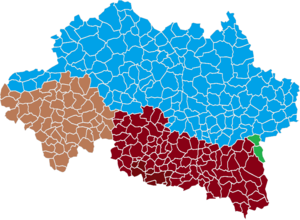
L’auvergnat ou occitan auvergnat est un dialecte de l'occitan' parlé dans une partie du Massif central et, en particulier, dans la majeure partie de l’Auvergne, province qui lui donne son nom.
Le duché de Bourbon, plus communément nommé Bourbonnais, est une région historique et culturelle française. Cette ancienne province a pour chef-lieu Moulins et son territoire correspond approximativement au département de l'Allier, mais certaines portions se trouvent réparties dans des départements voisins, comme le Puy-de-Dôme et le Cher.
L’Allier est un département français situé dans la région Auvergne-Rhône-Alpes. L’Insee et La Poste lui attribuent le code 03. Sa préfecture est Moulins.